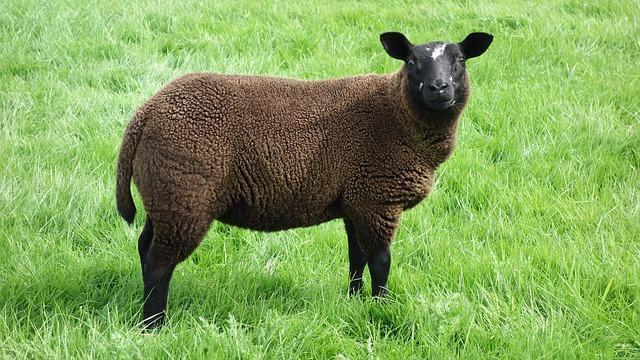
sheep